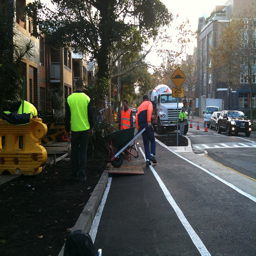
A group of people who are standing in the street.
Workers doing some repairs on the side of a street.
Road crew of a large city street with sun appearing above
Men working and carrying a wheel barrow on the street.
a number of cars on a city street near a tree